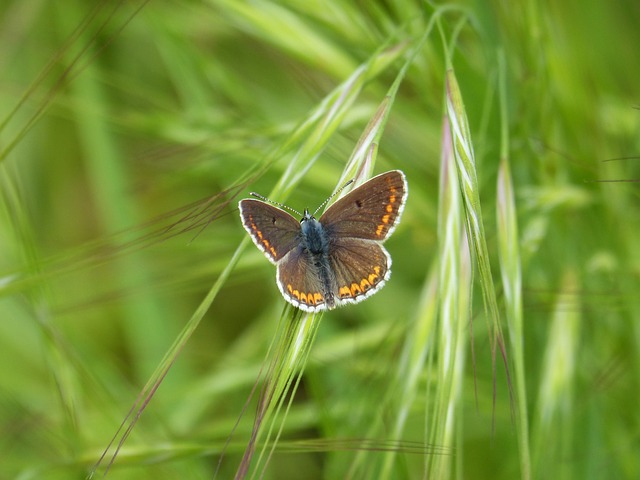
Label: butterfly